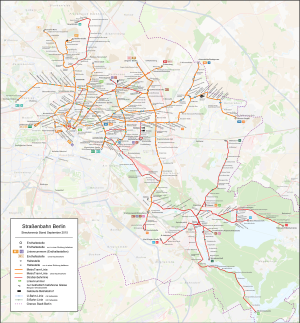
Le tramway de Berlin est le principal réseau de tram dans la capitale de l'Allemagne, exploité par le Berliner Verkehrsbetriebe. Il est également l'un des plus vieux réseaux dans le monde puisque ses origines remontent à 1865.